Nohfelden

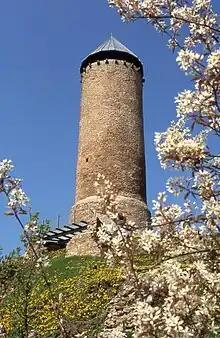
Nohfelden Castle in the spring

Nohfelden Castle (Veldenz Castle): The Nohfelden landmark, built in 1285 by Wilhelm Bossel von Stein. After a lavish restoration, only the 20-meter-high keep can be seen, which serves as a wonderful lookout tower. Numerous events take place annually at the castle. The castle summer season starts on May 1 and lasts until October. In this romantic setting, there is also the opportunity for weddings.